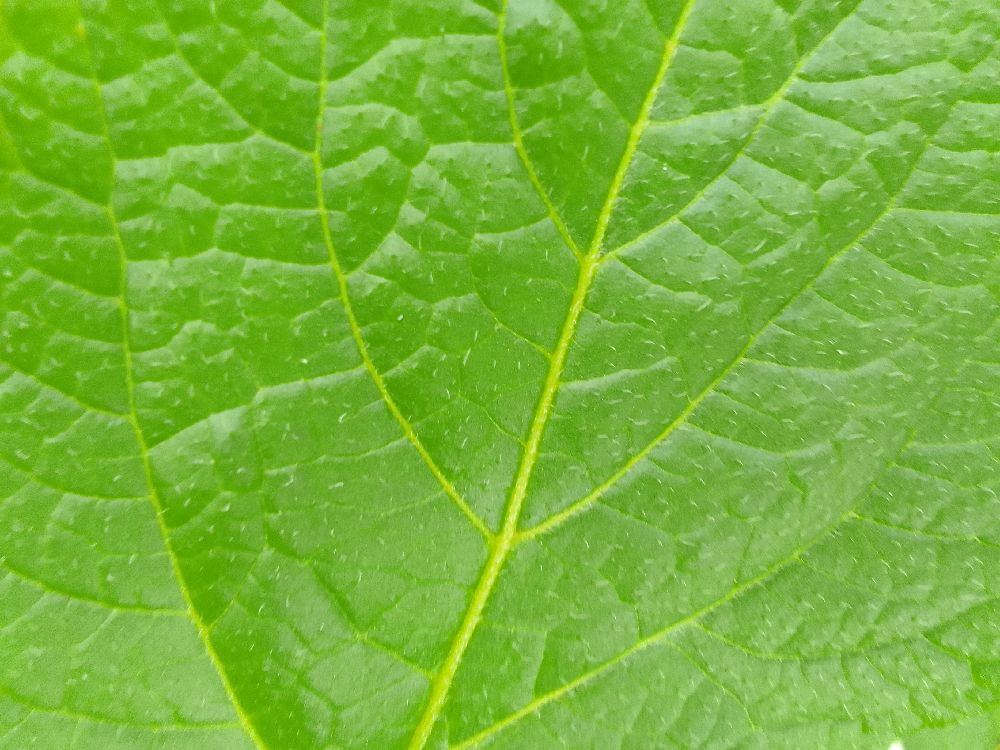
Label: Healthy